Shinano River

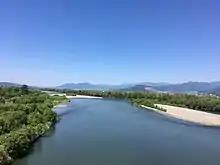
Chikuma River, from Yashima Bridge, looking downstream toward Murayama Bridge, Nagano (city)

The Shinano River Project, funded by the British Academy, investigates the development of the Shinano—Chikuma River system. It has uncovered some of the earliest examples of Flame-style pottery (kaen doki), dating from the Middle Jōmon period (3500–2500 BCE), found at Sanka excavation site in Nagaoka, Niigata, near the confluence of the Sai and Shinano Rivers.